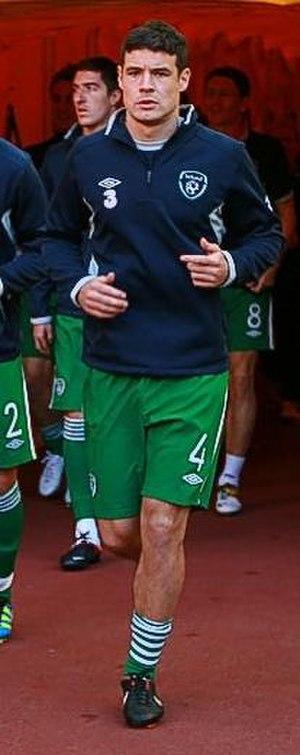
Darren O'Dea, né le 4 février 1987 à Dublin est un footballeur professionnel irlandais jouant au poste de défenseur.